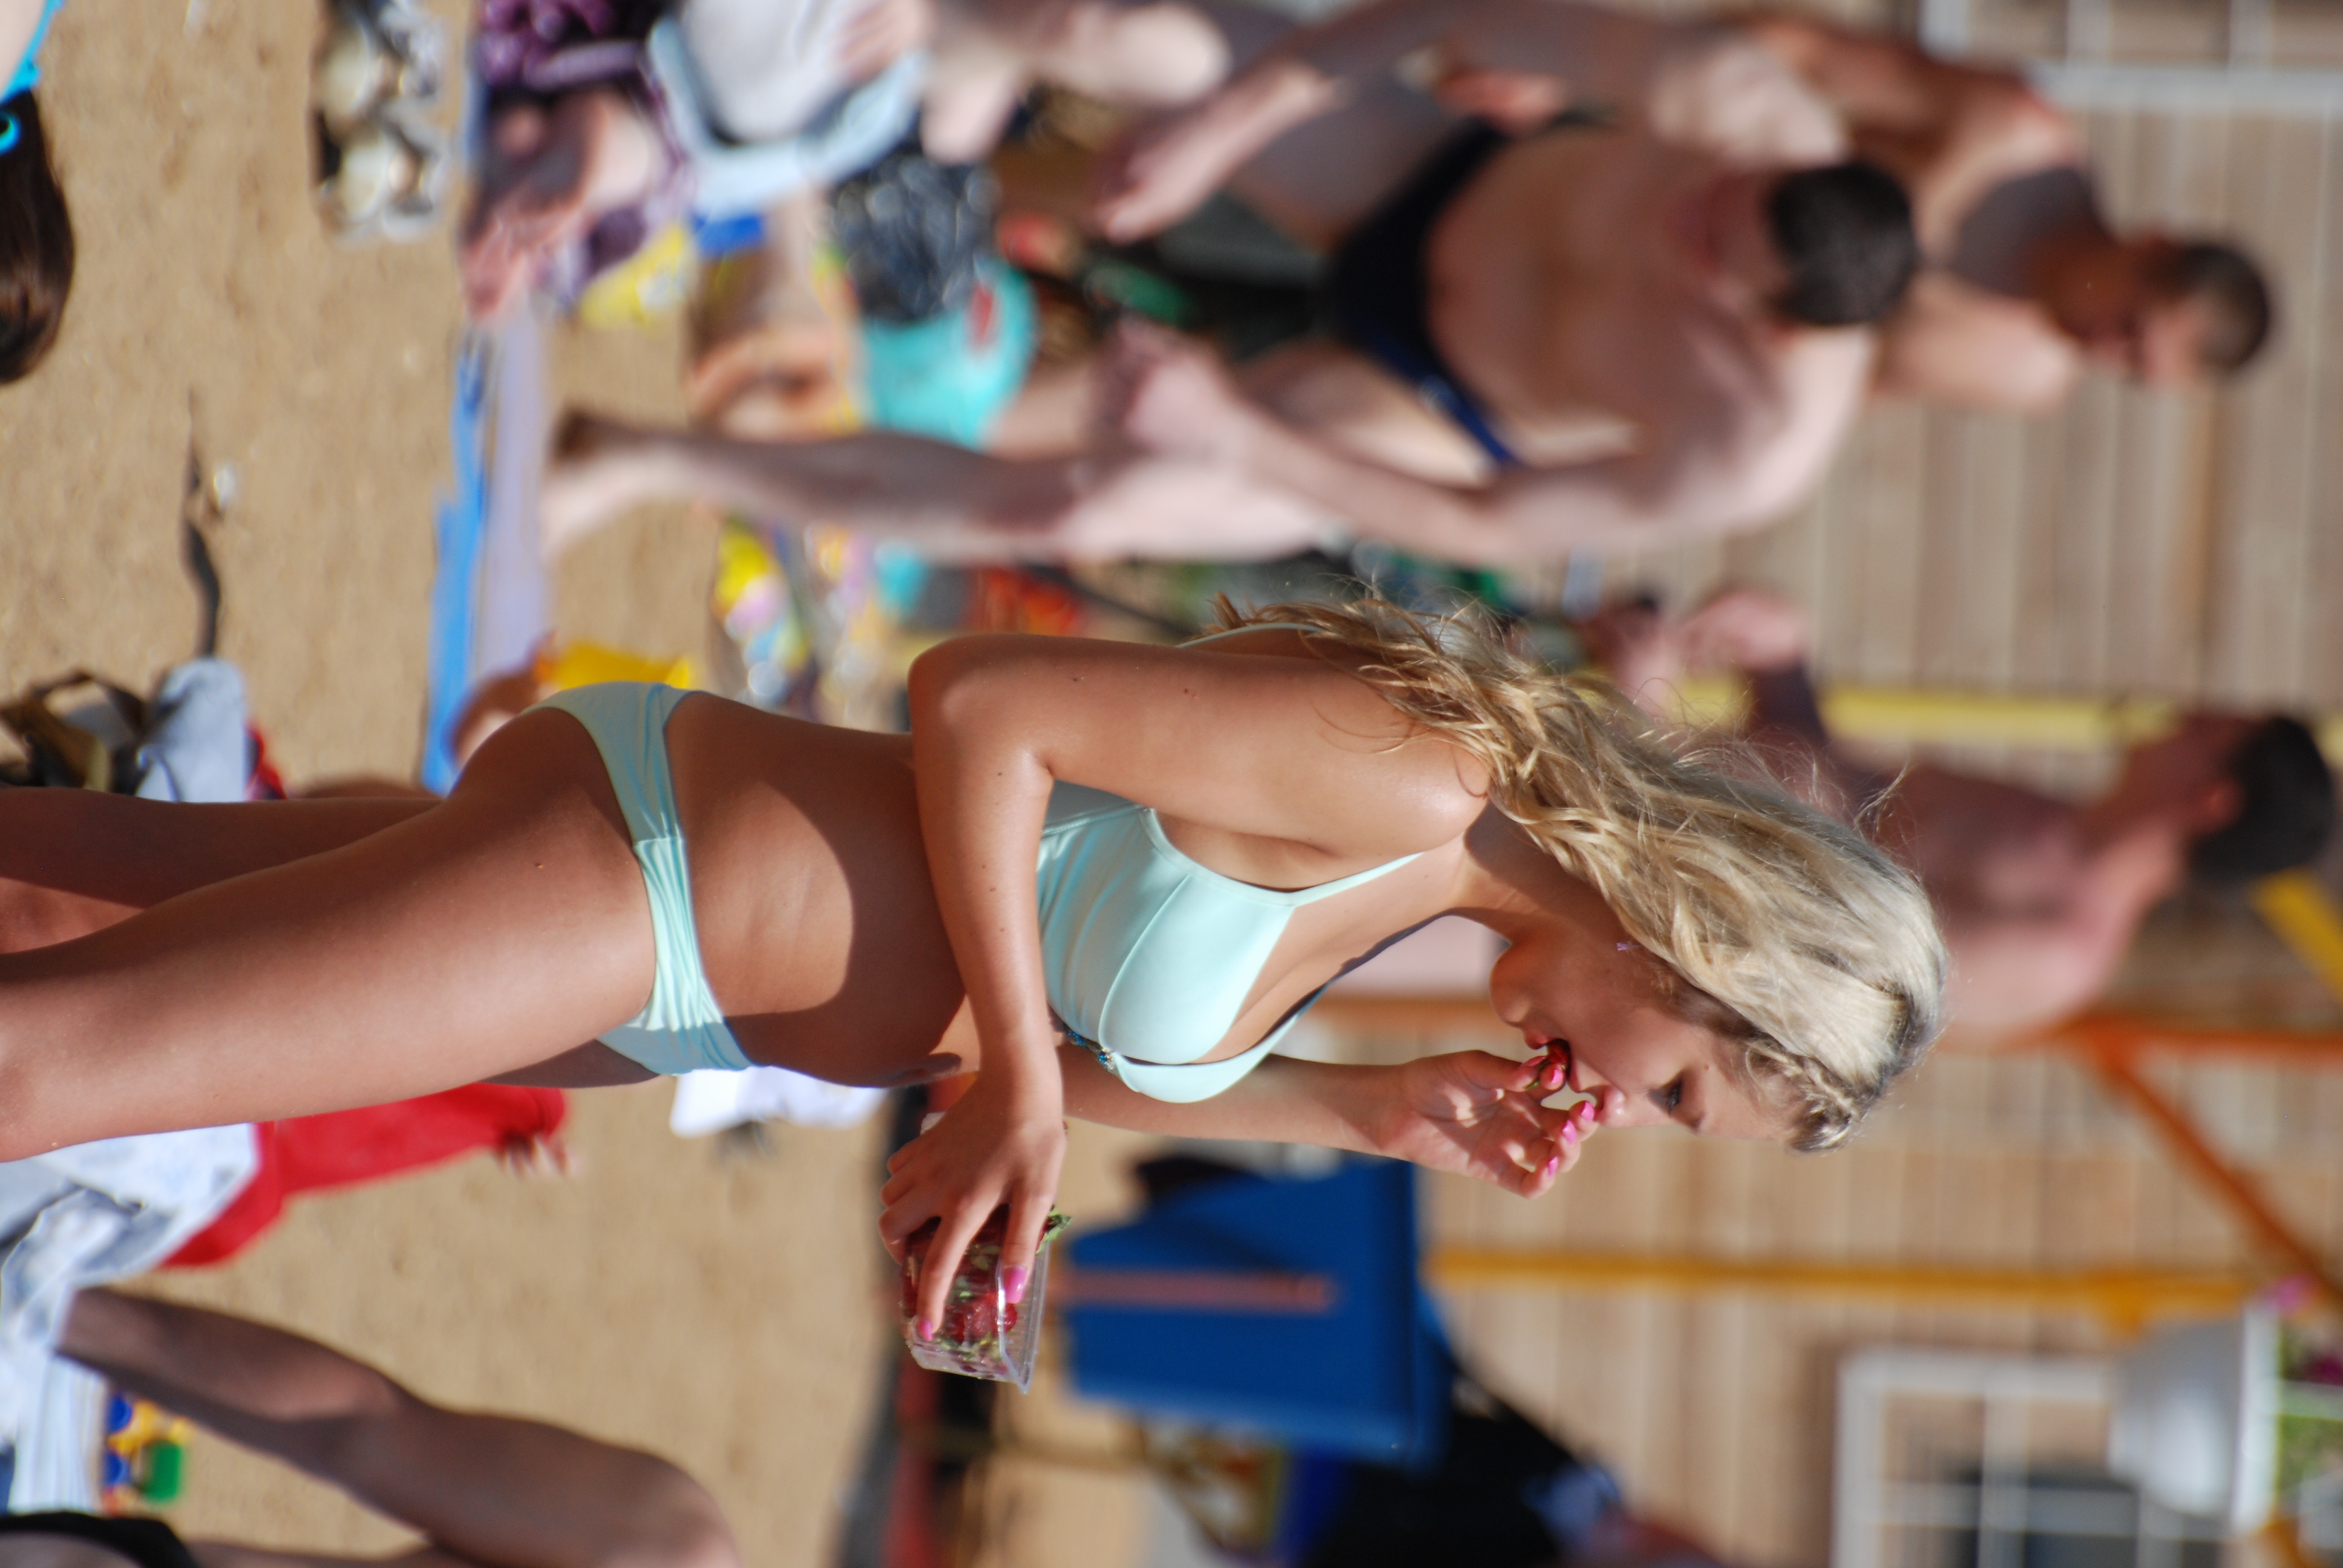
beach, people, girl, woman, pond, nikon, clothing, lady, swimwear, candid, festival, girls, cool image, sports, moscow, russia, d80, moskau, nikond80, moscou, goldstaraward, competition event, spring break